Frankfurt (Oder)

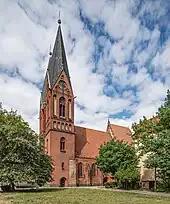
The Church of Peace, the city's oldest church, was founded under Polish rule and completed under German rule.

Prior to 1249, a West Slavic settlement named Zliwitz along with the Lubusz Land was part of the Kingdom of Poland. The Piast duke Henry the Bearded granted Zliwitz staple rights in 1225. In 1226, construction of the St. Nicholas Church (today's "Friedenskirche") began. In 1249, the settlement became part of the Margraviate of Brandenburg.